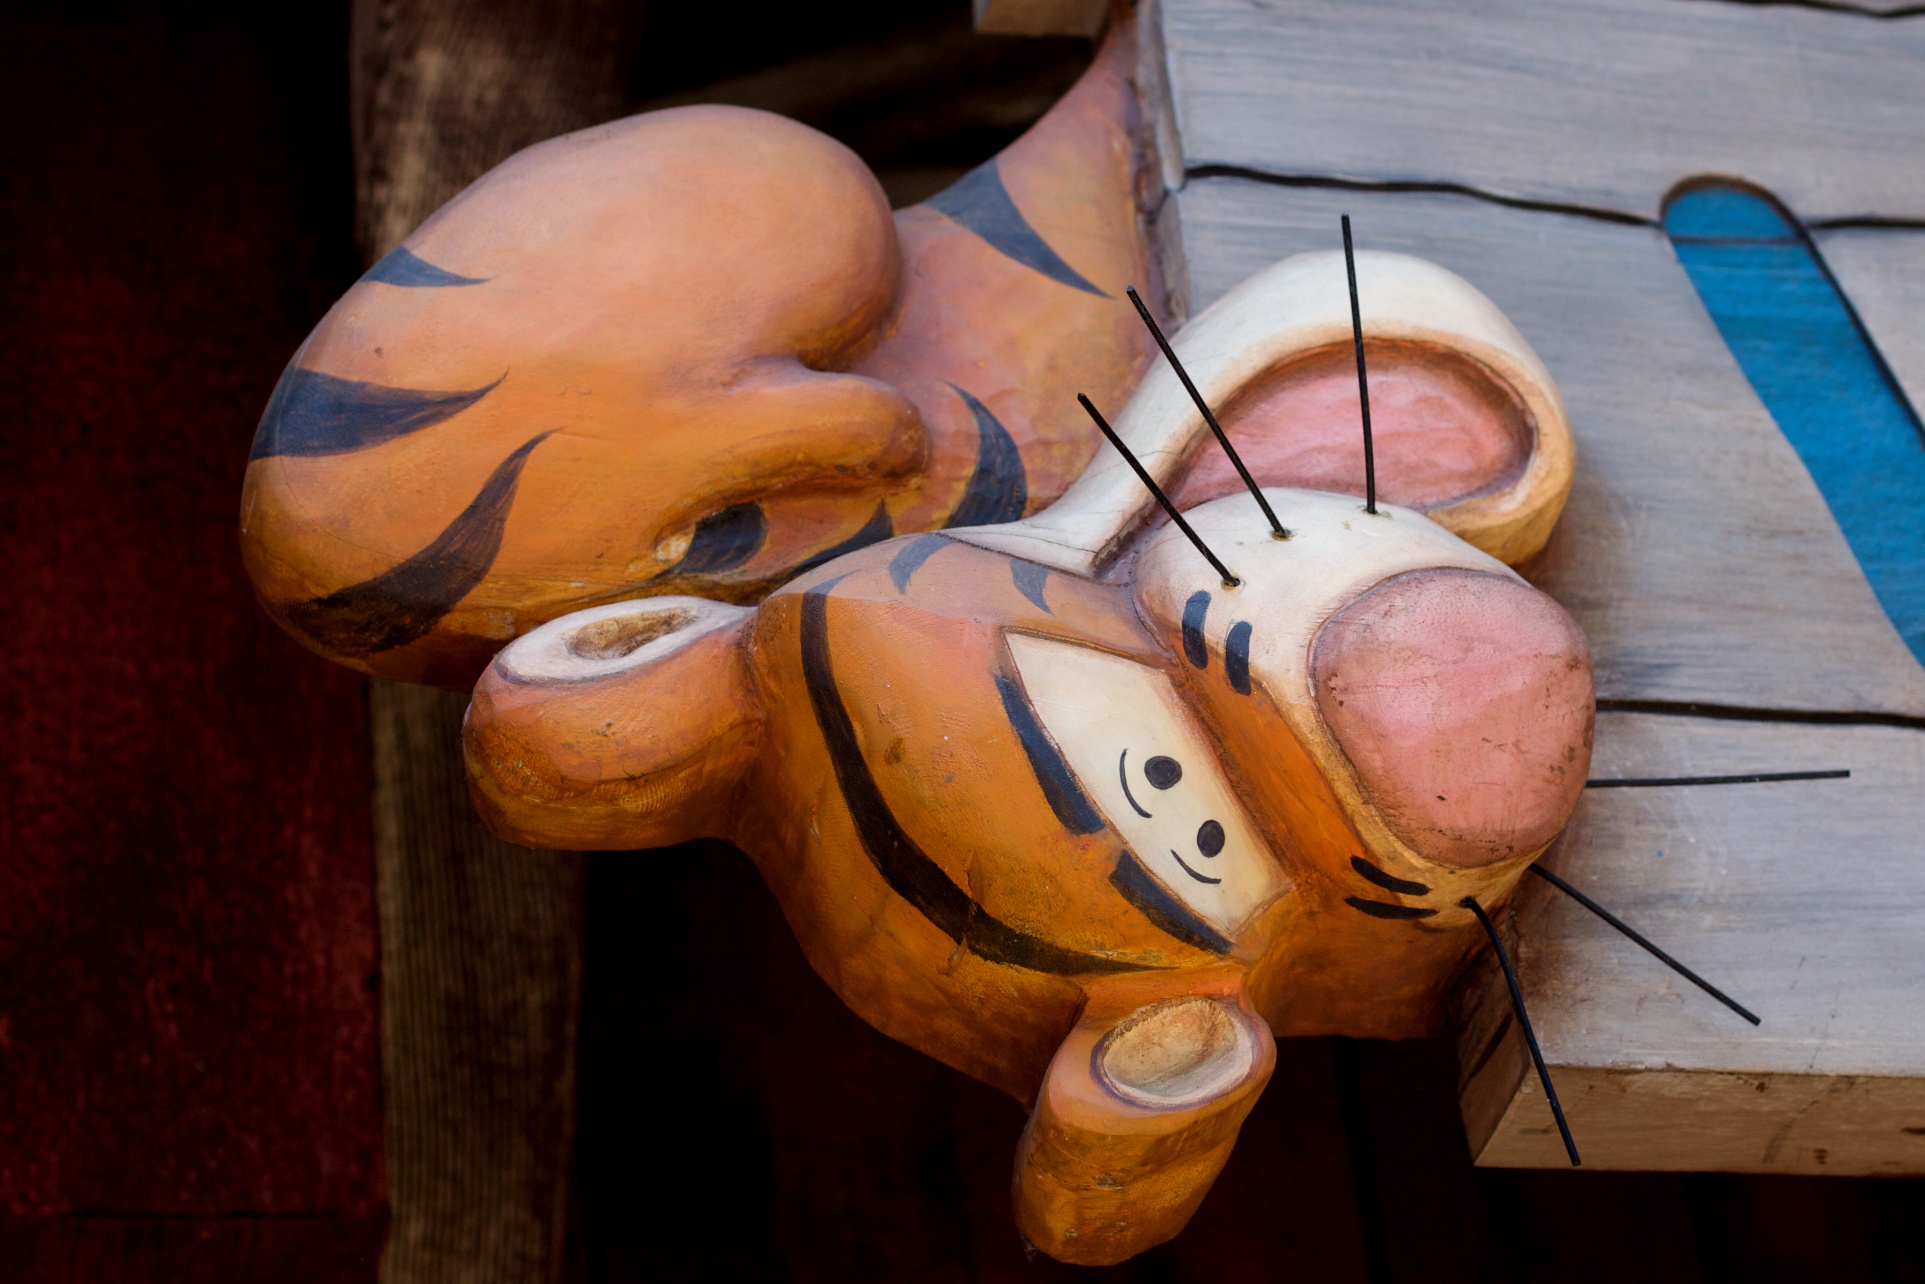
hand, toy, disney, human body, art, organ, carving